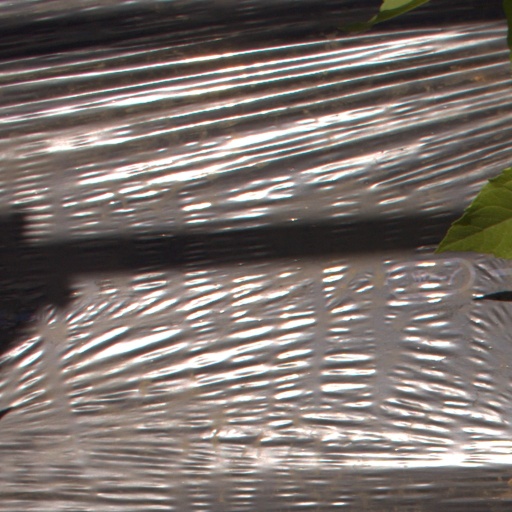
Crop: Jerusalem artichoke